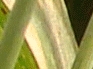
Label: Wheat___Brown_Rust